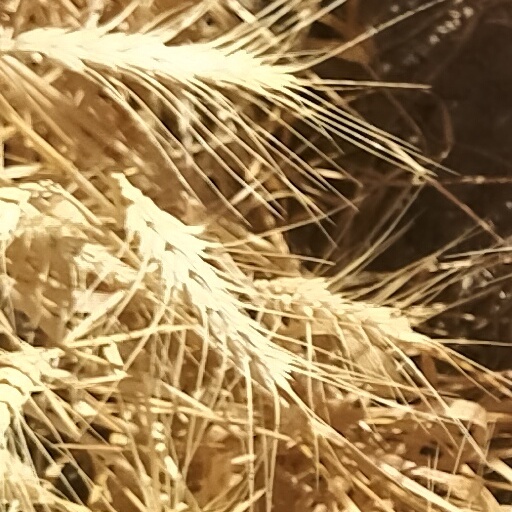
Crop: wheat